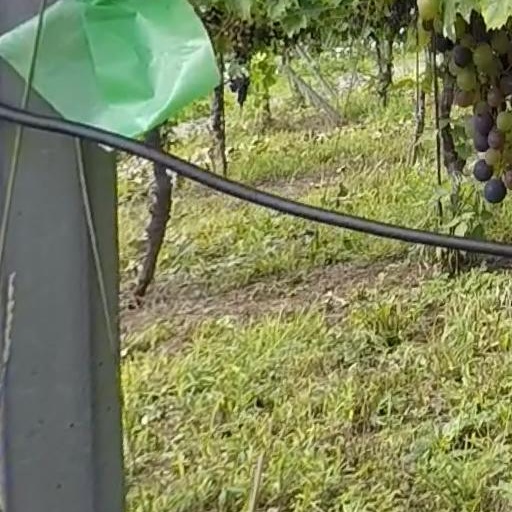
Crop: grape